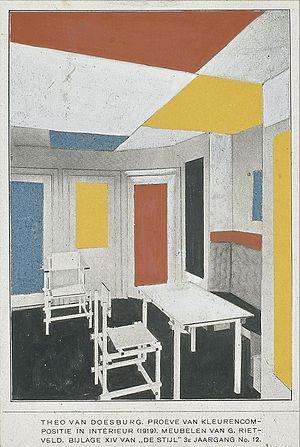
László Moholy-Nagy, né László Weisz le 20 juillet 1895 à Bácsborsód et mort le 24 novembre 1946 à Chicago, est un peintre, un photographe plasticien et théoricien de la photographie hongrois, naturalisé américain en 1946.